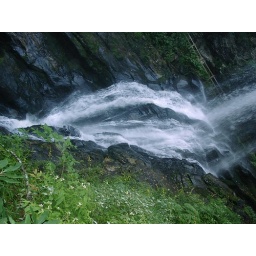
water cascading down to the river below